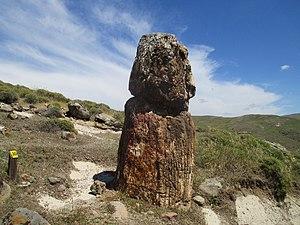
Le bois pétrifié est un type de fossile. L'étude de ces bois fait partie de la géologie, mais aussi de la paléobotanique et de l'étude des paléoenvironnements.
La forêt pétrifiée de Lesbos est une forêt située sur l'île de Lesbos en Grèce, fossilisée il y a 18 millions d'années à la suite d'une éruption volcanique ; elle couvre une superficie de 15 000 ha.